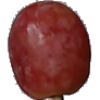
Label: Grape Pink 1